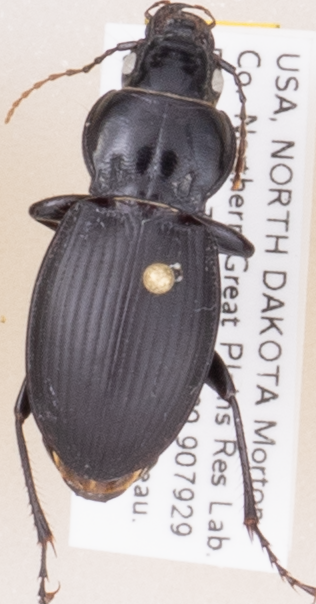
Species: Cyclotrachelus torvus
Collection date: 2019-07-23
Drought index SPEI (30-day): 1.064
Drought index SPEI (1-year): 1.16
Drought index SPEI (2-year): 1.28